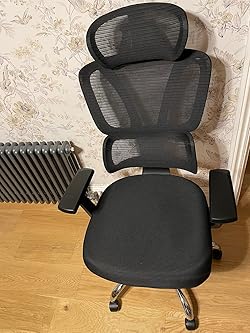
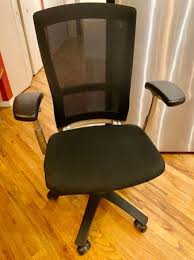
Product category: items_chair
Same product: no